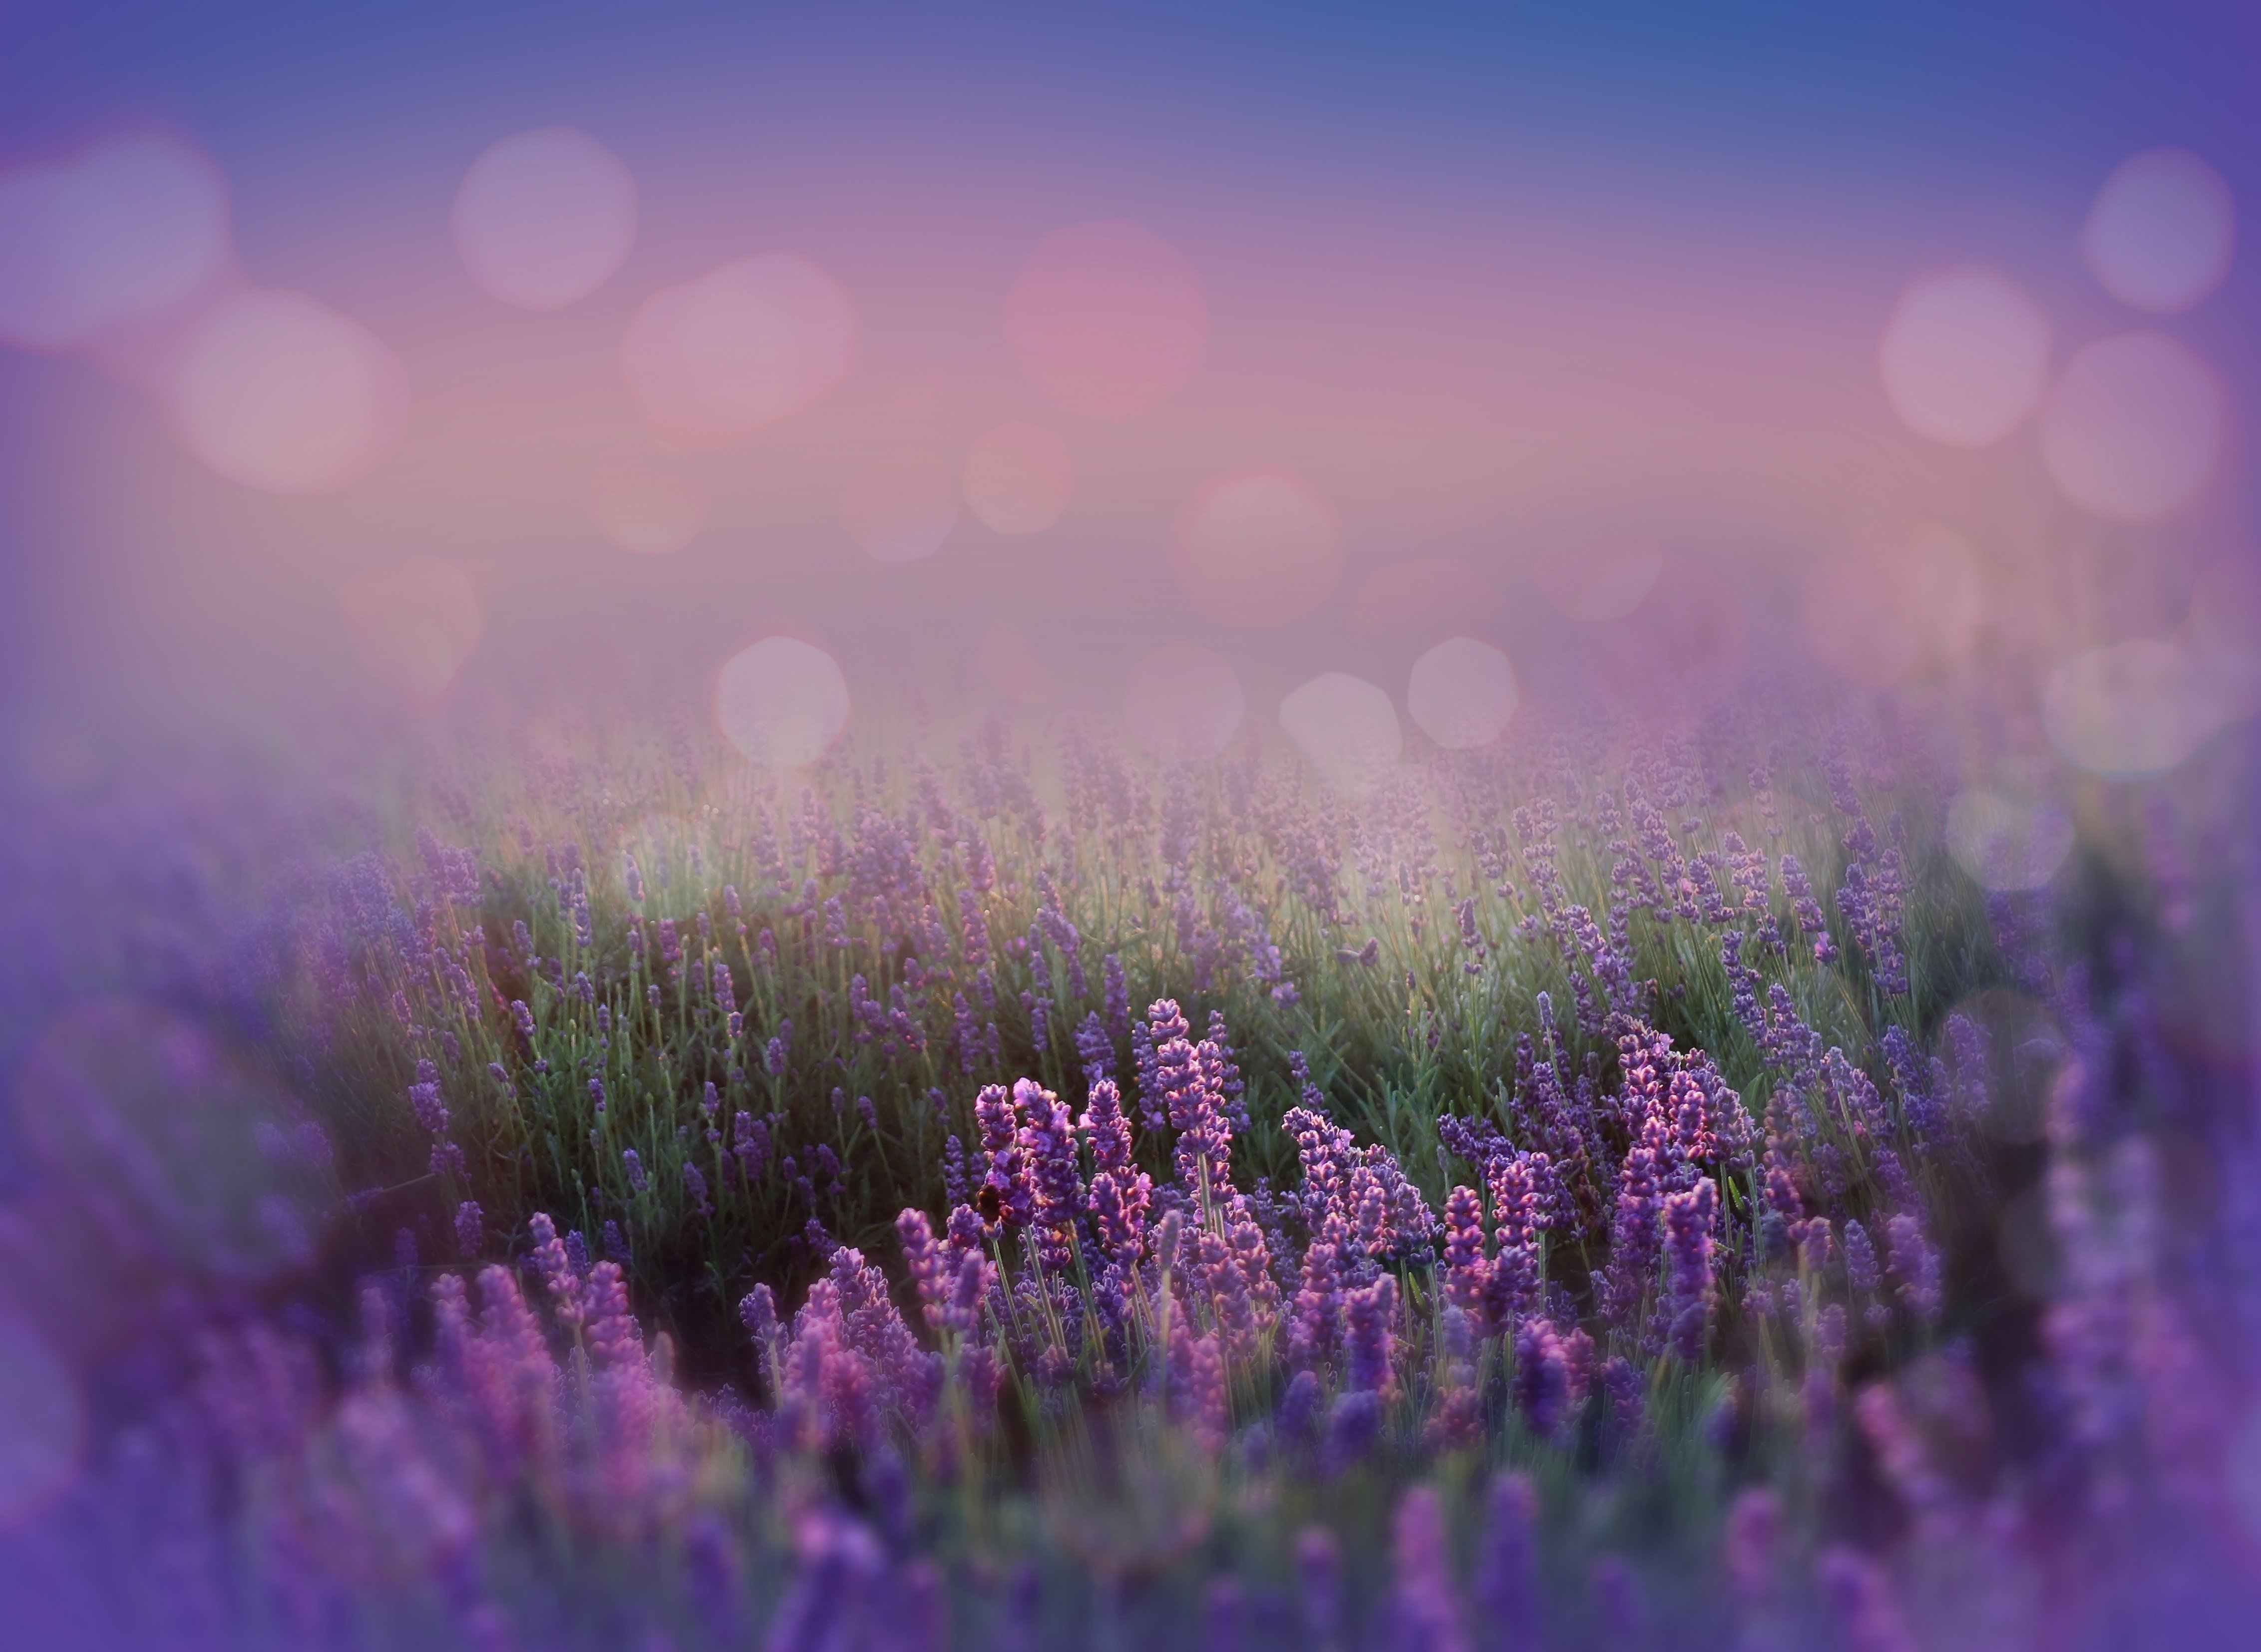
natural, plant, atmosphere, purple, flower, natural landscape, sunlight, violet, grass, grass family, groundcover, meadow, grassland, landscape, herbaceous plant, flowering plant, horizon, magenta, sunrise, prairie, lens flare, wilderness, People in nature, lavender, field, evening, backlighting, wildflower, Forb, dawn, macro photography, subshrub, sunset, annual plant, buddleia